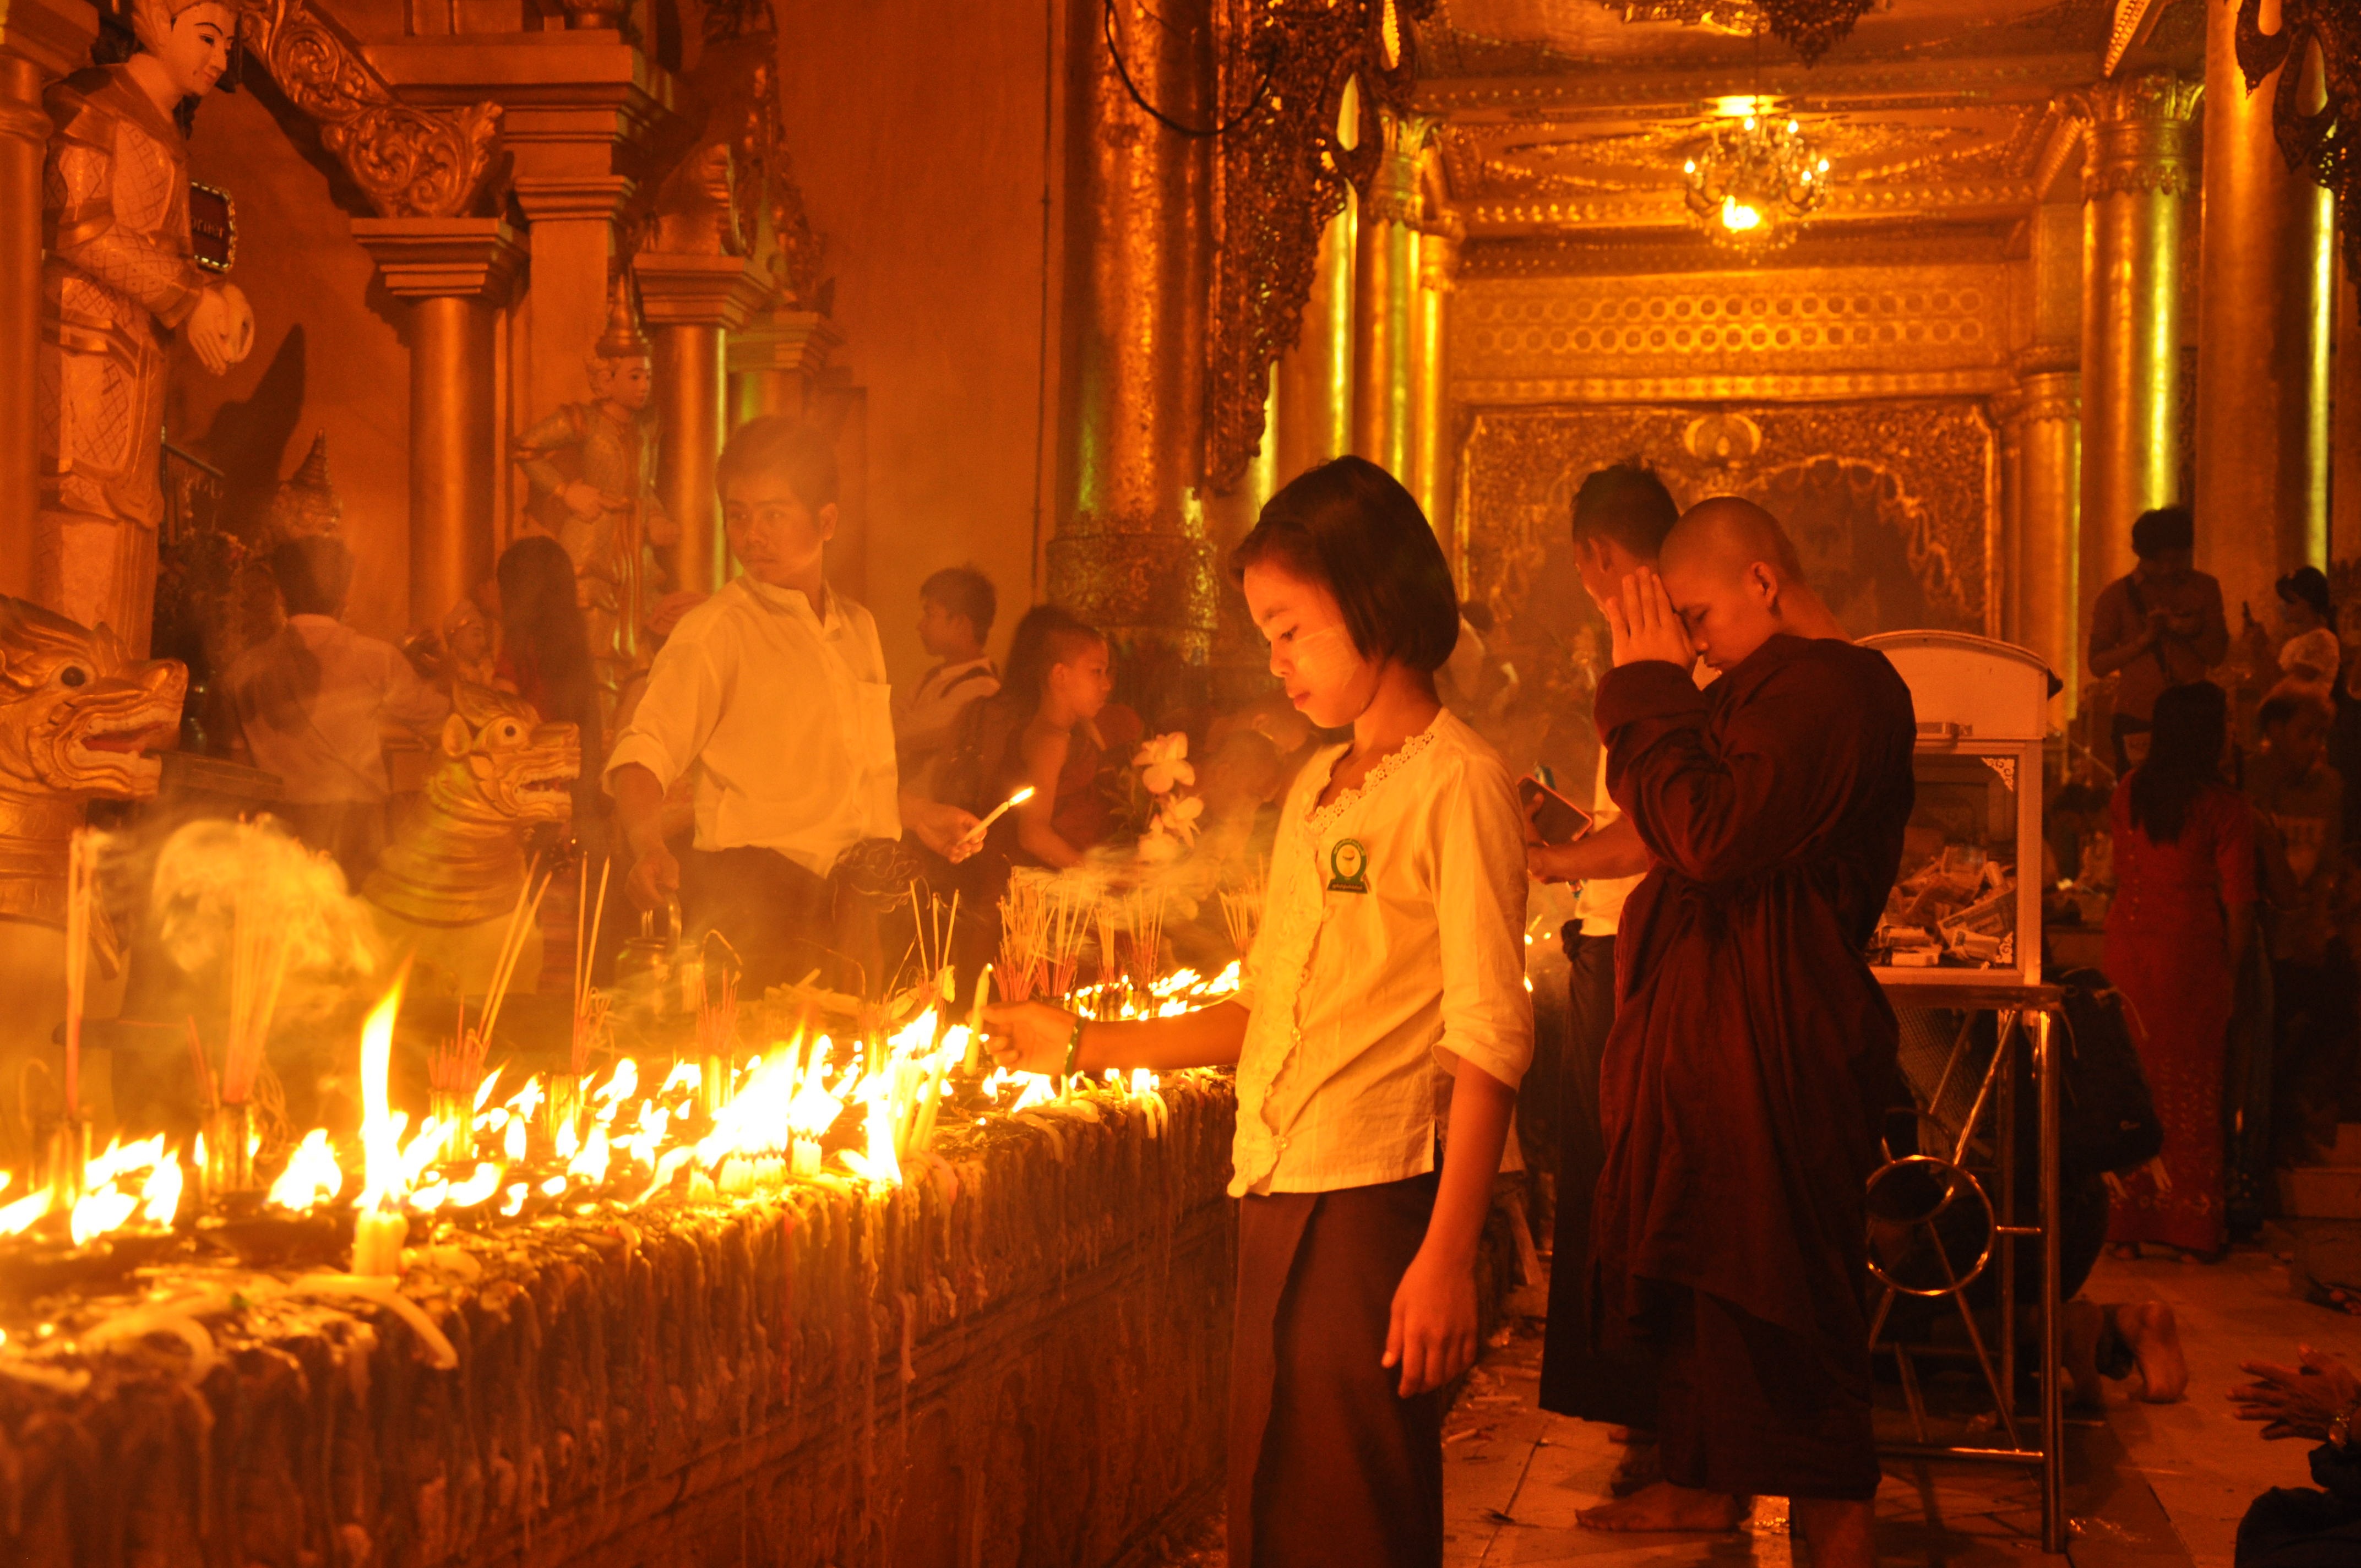
evening, buddhist, buddhism, religion, temple, myanmar, yangon, burma, musical theatre, light festival